Gettysburg Address

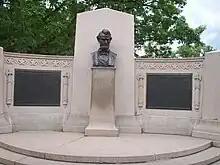
The "Lincoln Address Memorial", designed by Louis Henrick, featuring a bust of Lincoln by Henry Kirke Bush-Brown, erected at the Gettysburg National Cemetery in 1912

Eyewitness reports vary on Lincoln's performance and delivery of the Gettysburg Address. In 1931, the printed recollections of 87-year-old Mrs. Sarah A. Cooke Myers, who was 19 when she attended the ceremony, suggest a dignified silence followed Lincoln's speech. "I was close to the President and heard all of the Address, but it seemed short. Then there was an impressive silence like our Menallen Friends Meeting. There was no applause when he stopped speaking." According to historian Shelby Foote, after Lincoln's presentation, the applause was delayed, scattered, and "barely polite". In contrast, Pennsylvania Governor Andrew Gregg Curtin says, "He pronounced that speech in a voice that all the multitude heard. The crowd was hushed into silence because the President stood before them ... It was so Impressive! It was the common remark of everybody. Such a speech, as they said it was!"